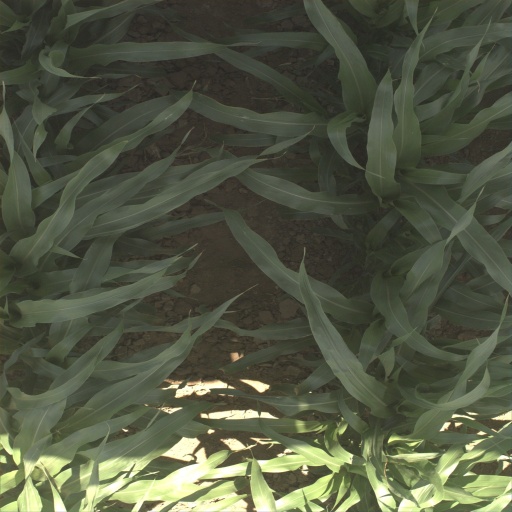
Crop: sorghum